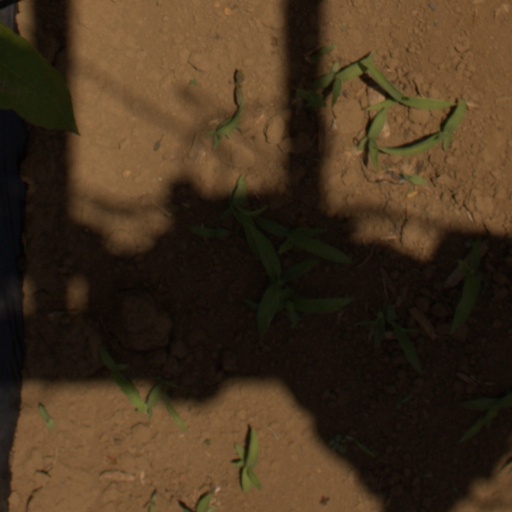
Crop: Jerusalem artichoke